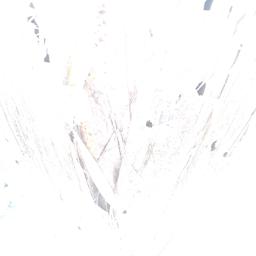
Label: BACTERIAL SOFT ROT